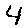
Label: 4